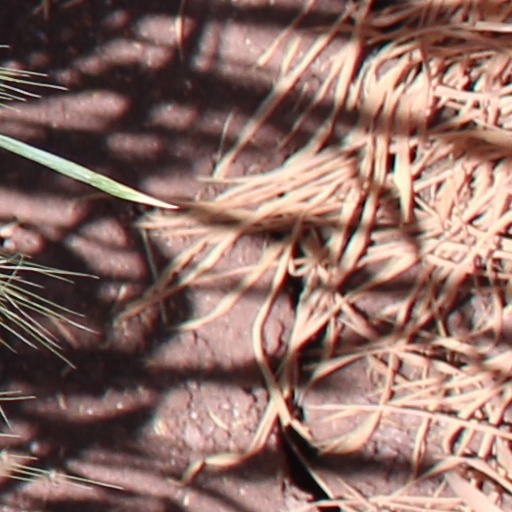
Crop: wheat